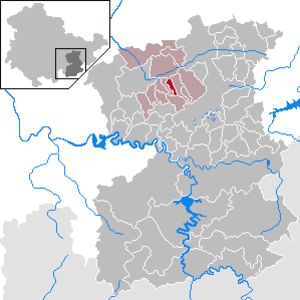
Solkwitz est une municipalité allemande du land de Thuringe, dans l'arrondissement de Saale-Orla, au centre de l'Allemagne. En 2015, sa population est de 69 habitants.